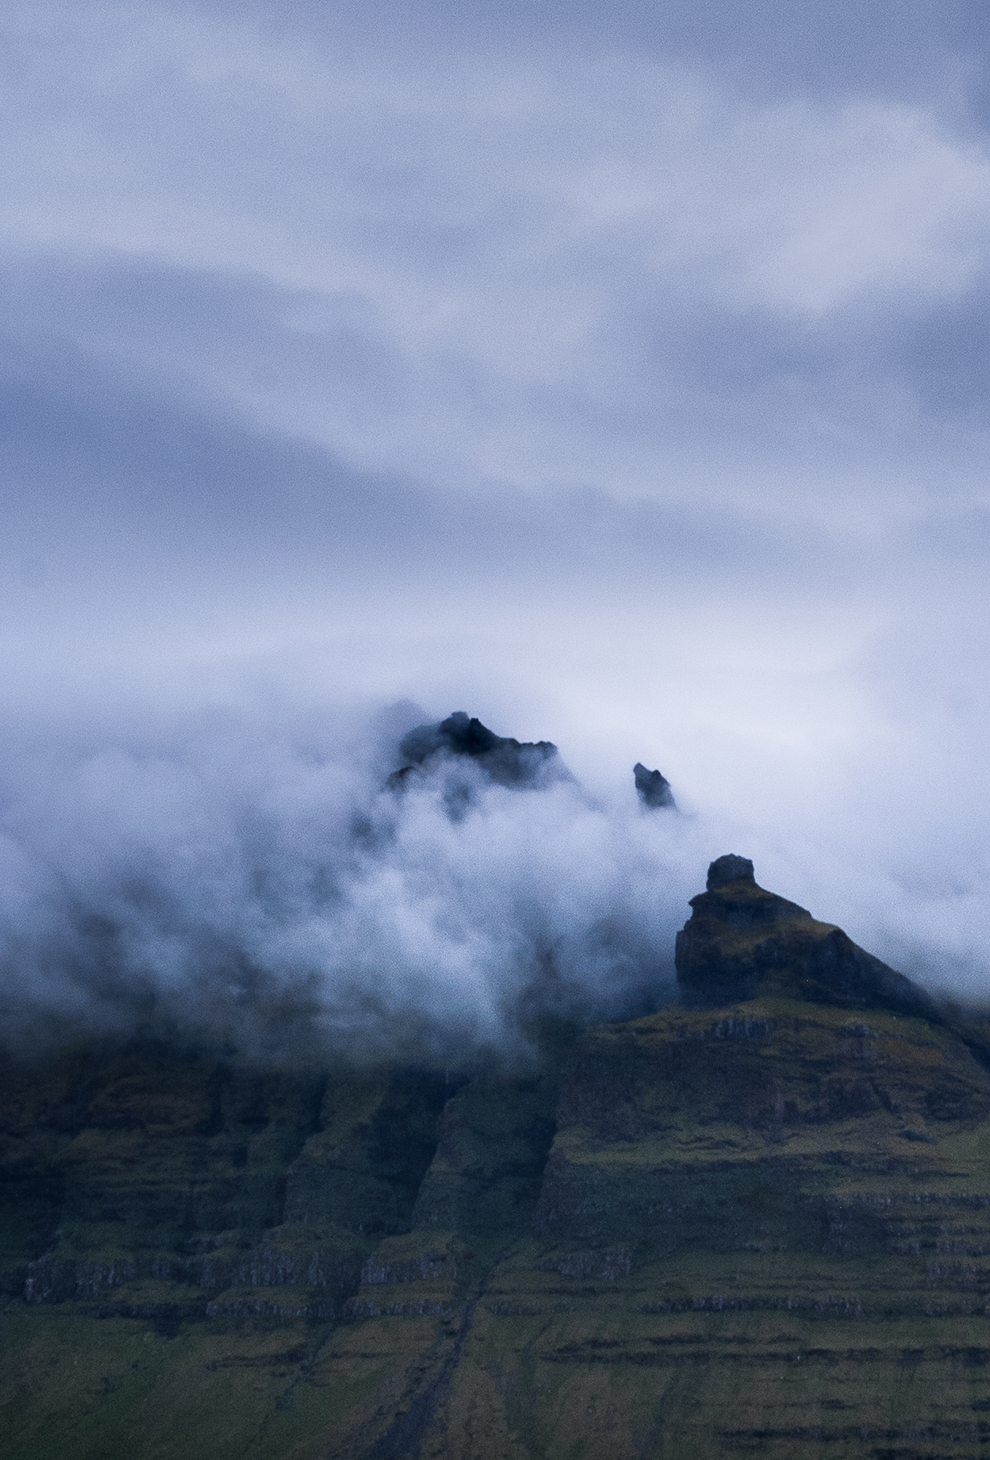
sky, atmospheric phenomenon, cloud, highland, hill, mountain, mist, landscape, fell, sea, geological phenomenon, ridge, ocean, rock, wave